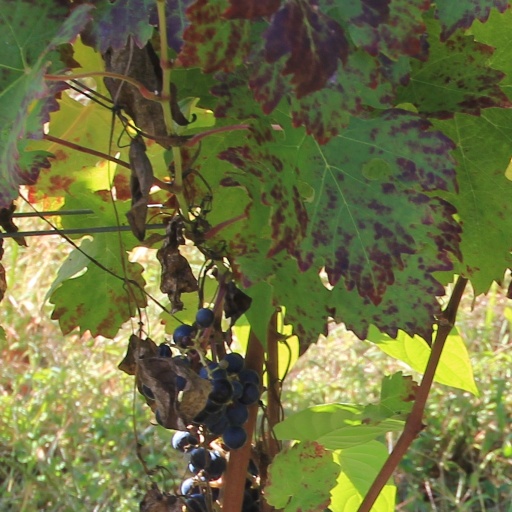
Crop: grape